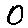
Label: 0